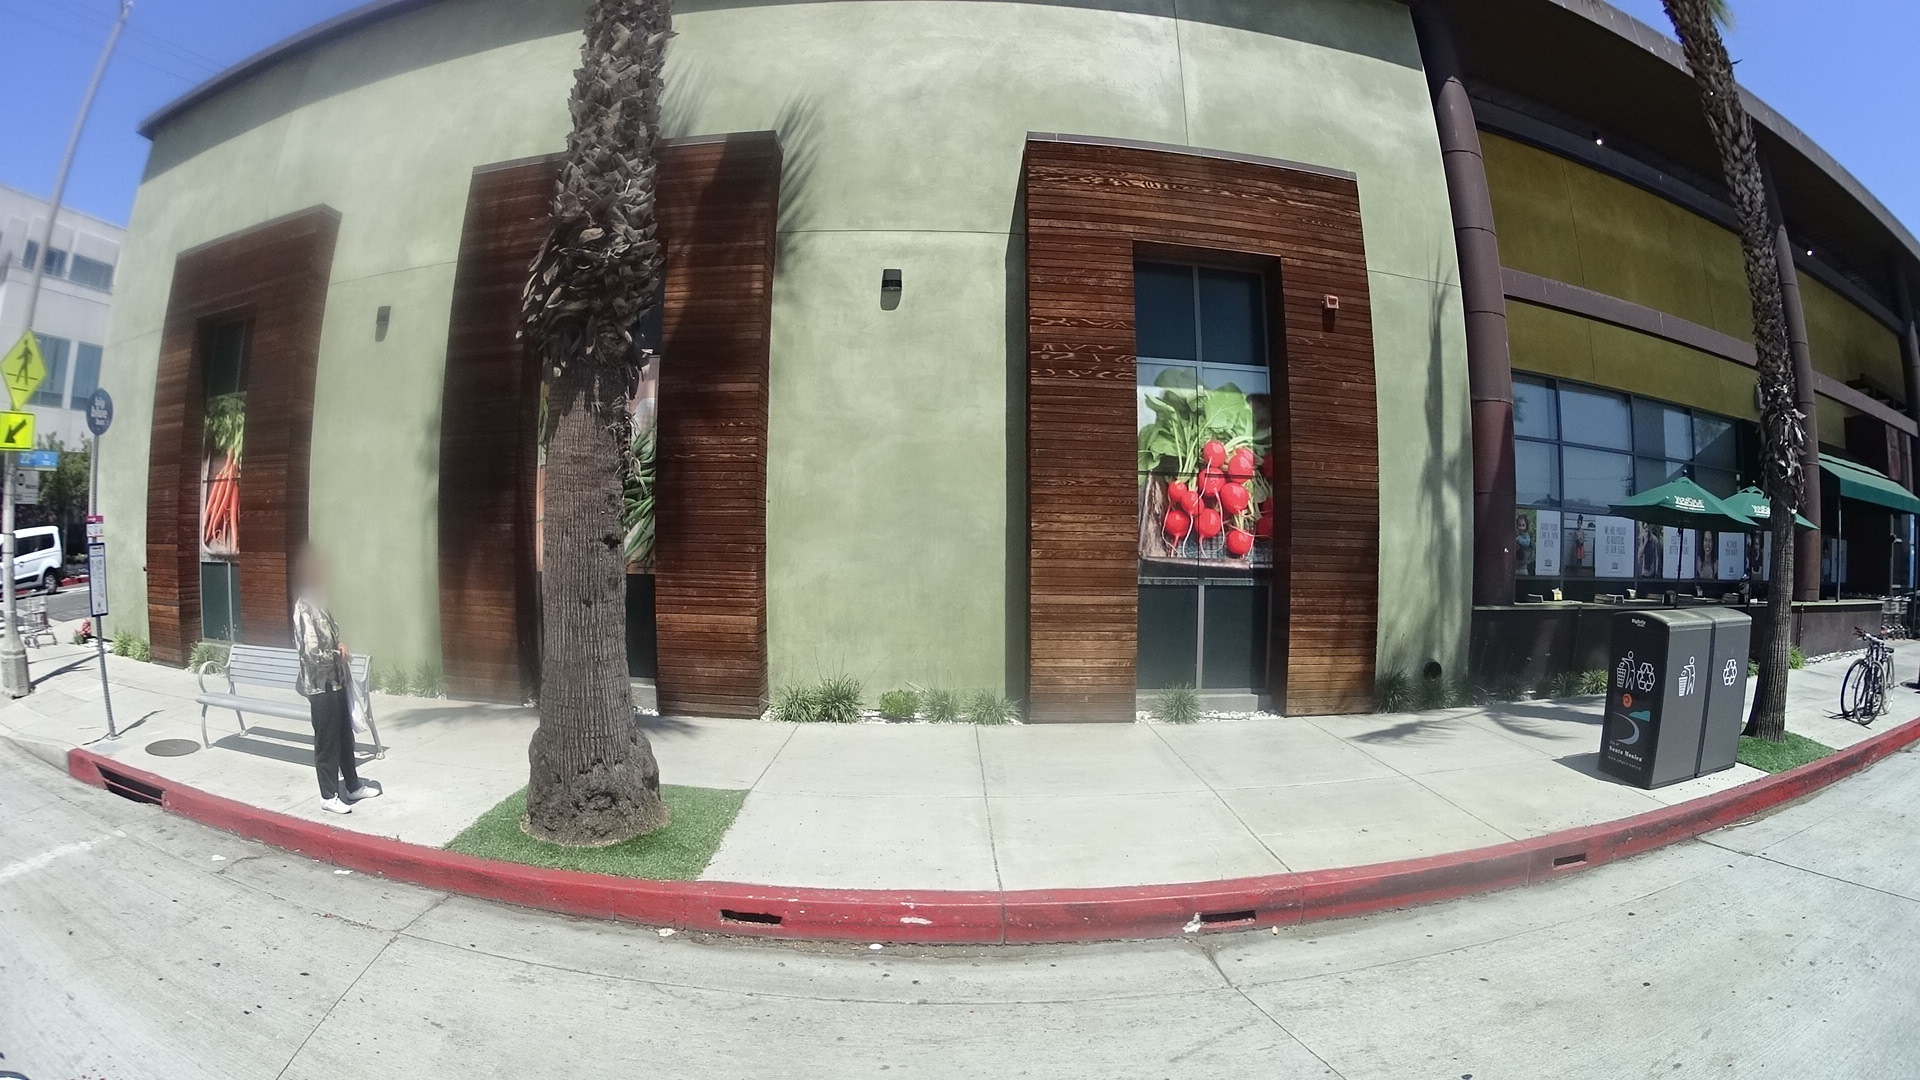
Feature: Storefront
State: California
Country: United States
Date: 2017-06-16T10:26:32+00:00
Coordinates: 34.033, -118.481